Bhutan national football team

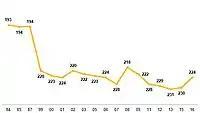
Bhutan year-end Elo ratings 1984–2016

The team is also ranked extremely low on the all time Elo ratings at 227th out of 234 as of December 2017. There is one FIFA affiliated team ranked below them, American Samoa. Their initial comparatively high position in the 1980s was more to do with the number of nations competing globally at the time than their specific performances. Since they have started competing with a degree of regularity on the continental scene, Bhutan have always hovered at or near the bottom of the ratings. Their high point in the 21st century was 218th as a result of their performance at the 2008 SAFF Championship.